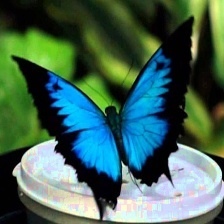
Species: ULYSES